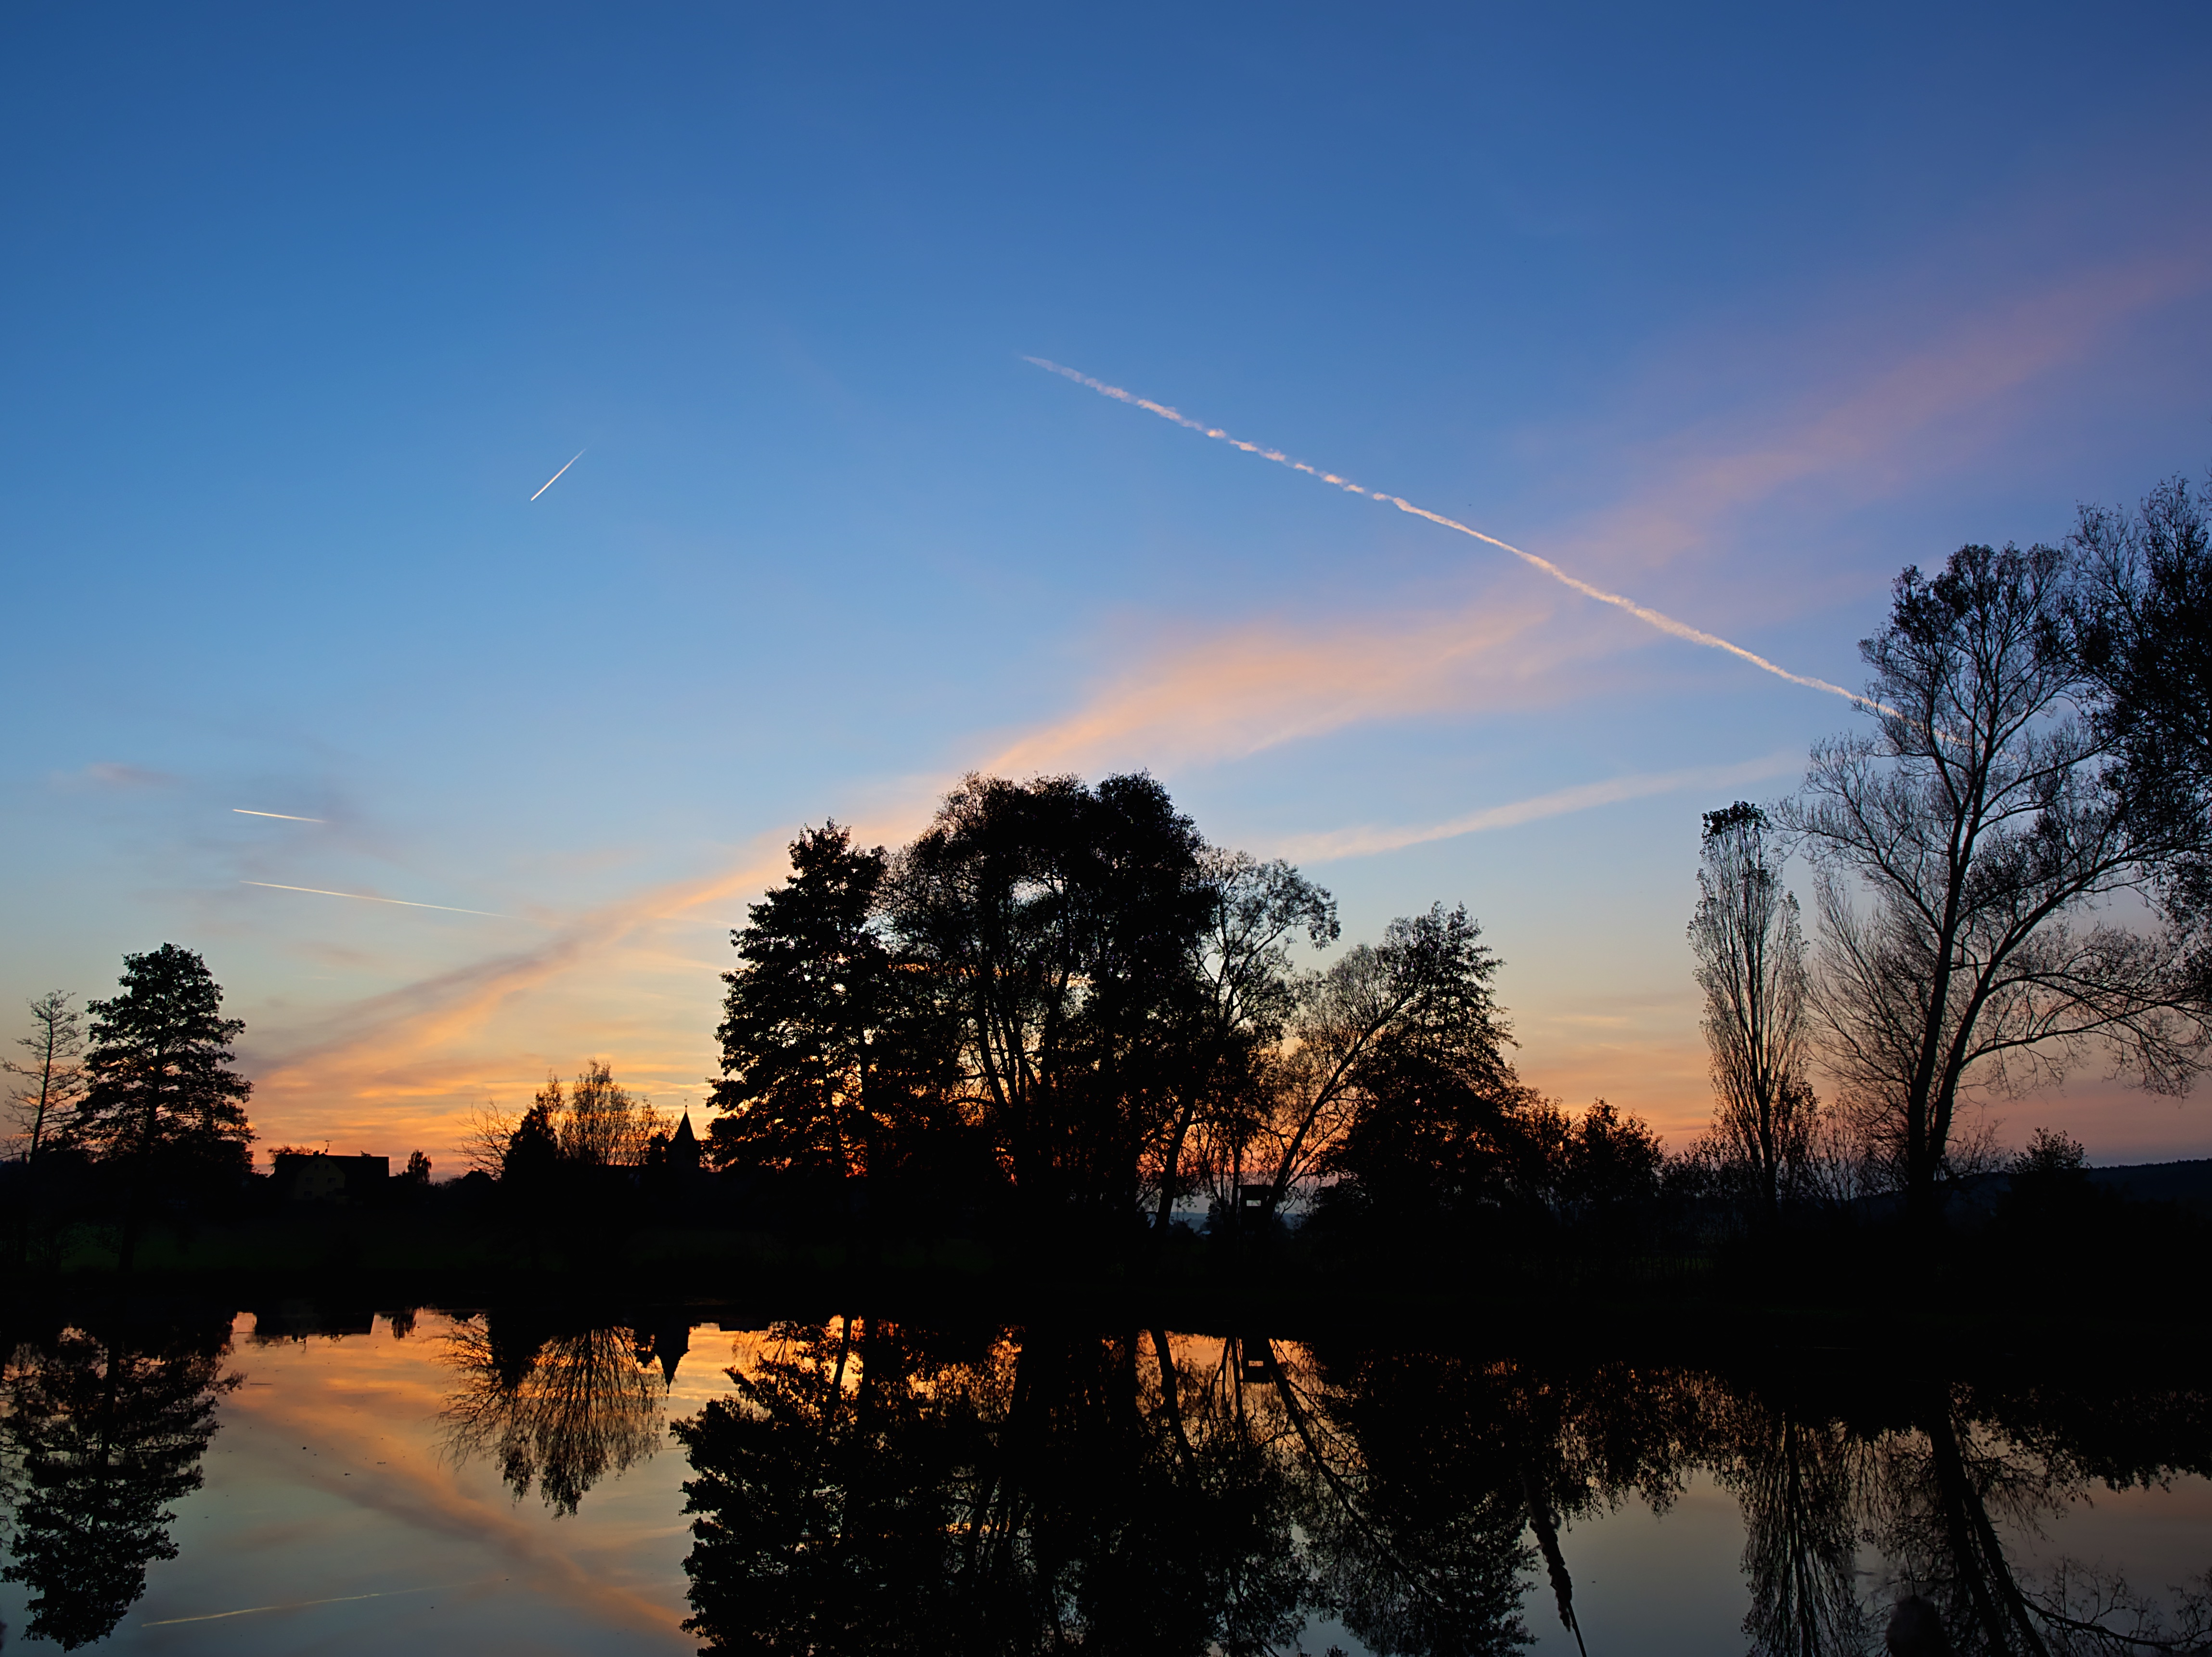
landscape, tree, water, nature, cloud, sky, sun, sunrise, sunset, night, sunlight, morning, lake, dawn, atmosphere, dusk, evening, reflection, romance, romantic, background, quiet, silhouettes, mood, afterglow, blue hour, atmospheric phenomenon